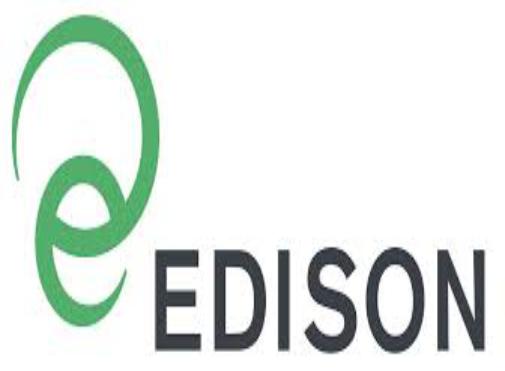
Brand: Edison
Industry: Others